Torleif S. Knaphus

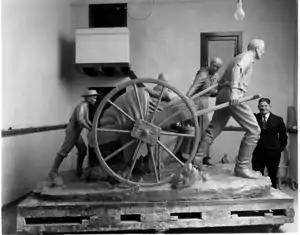
Knaphus in his studio, posing with his 1947 "Handcart Monument"

Torleif Severin Knaphus (14 December 1881 – 14 June 1965) was a Norwegian-born artist and sculptor in Utah, primarily known for sculptures for and about the Church of Jesus Christ of Latter-day Saints (LDS Church).